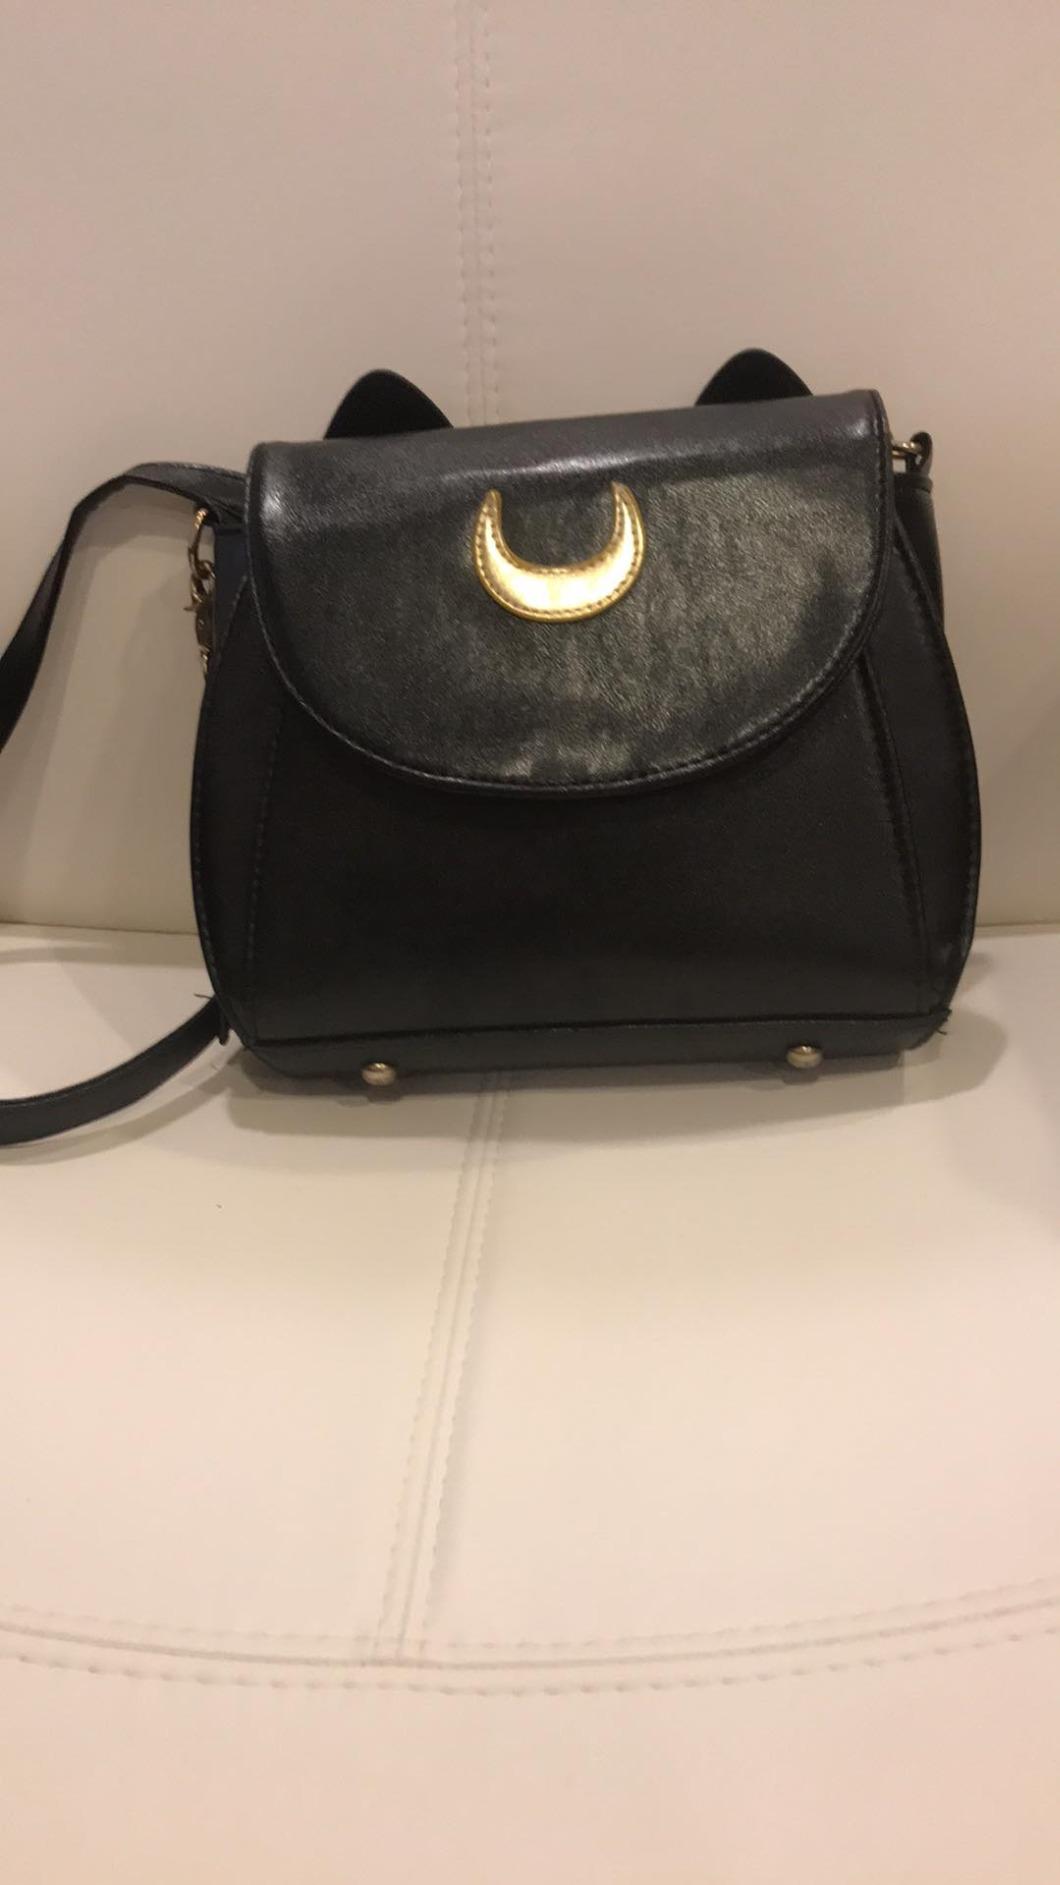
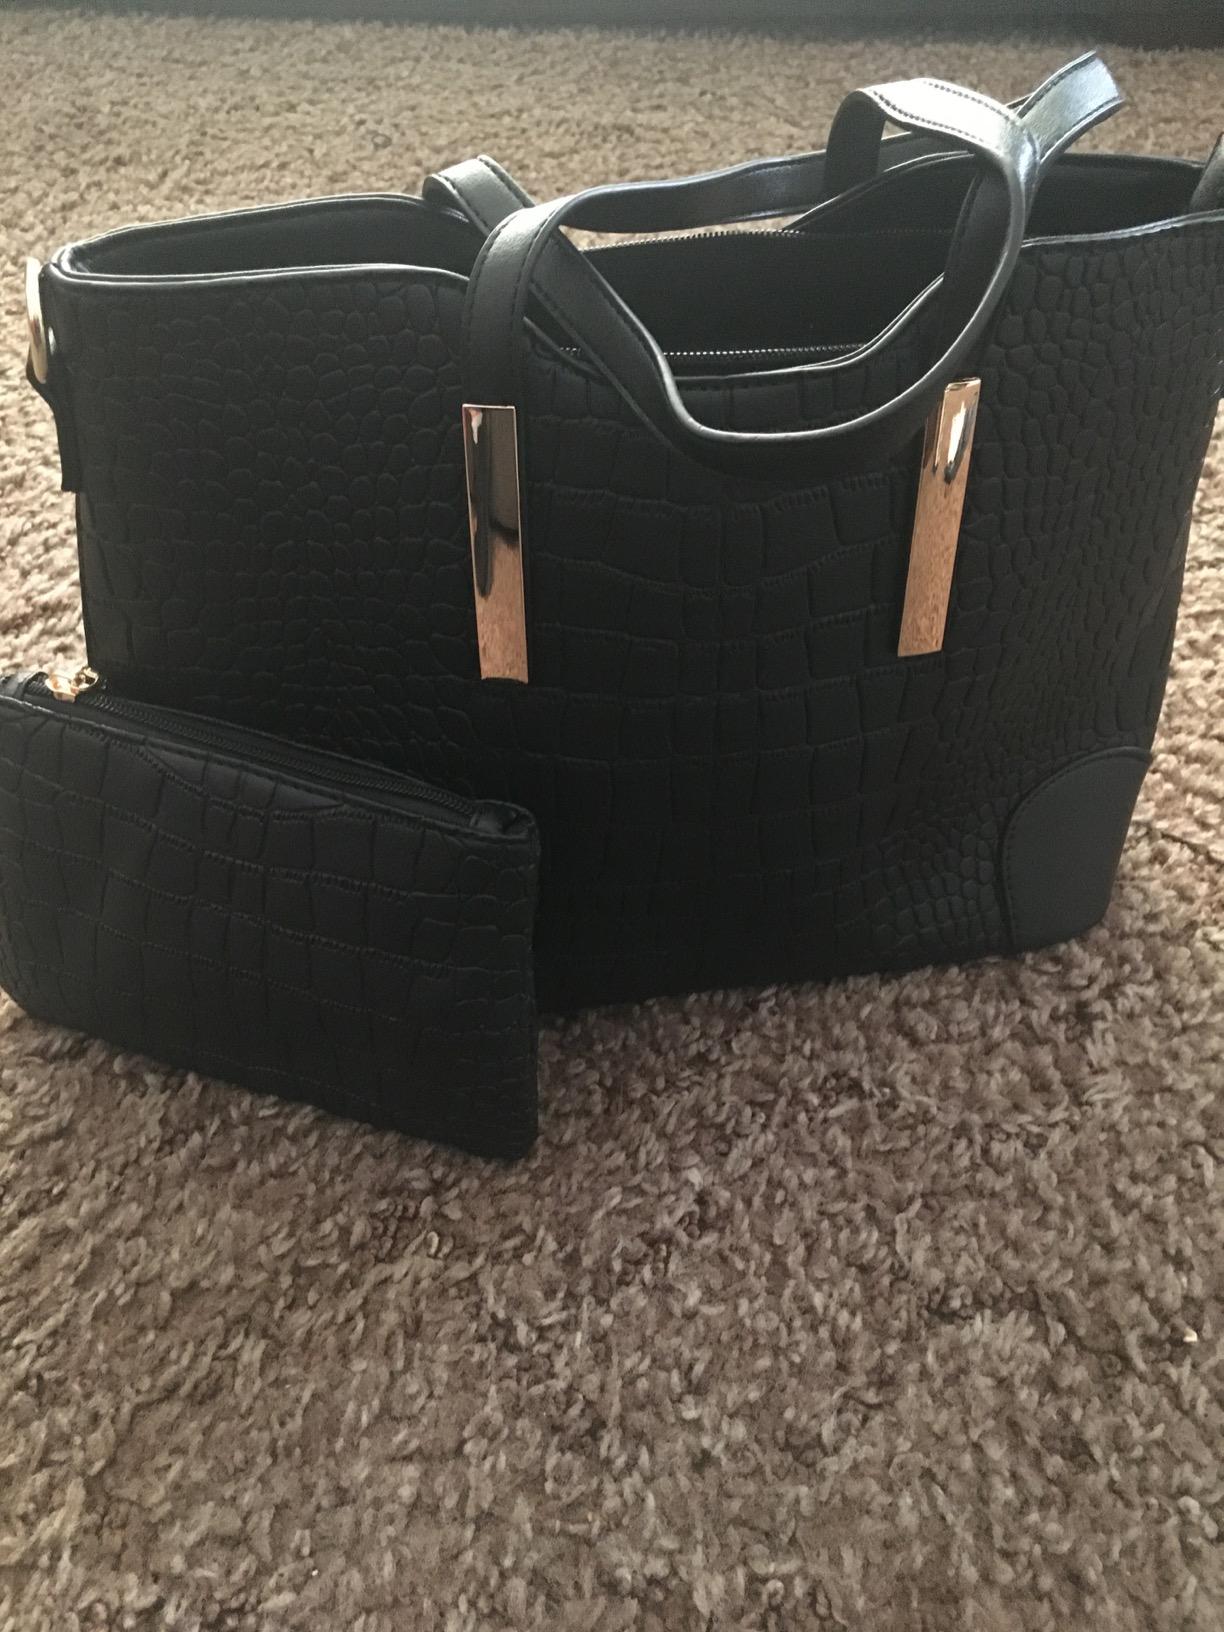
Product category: accessories_handbag
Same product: no